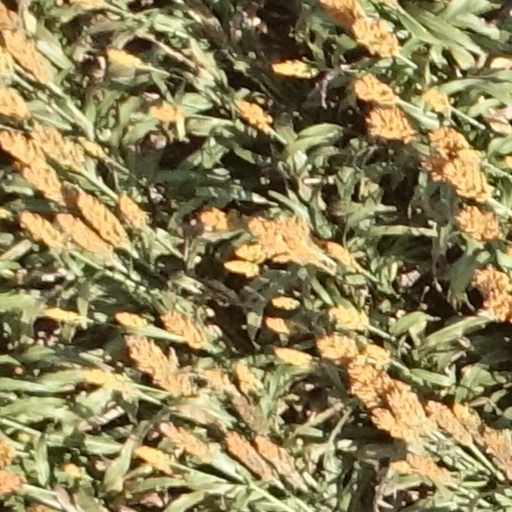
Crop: sorghum